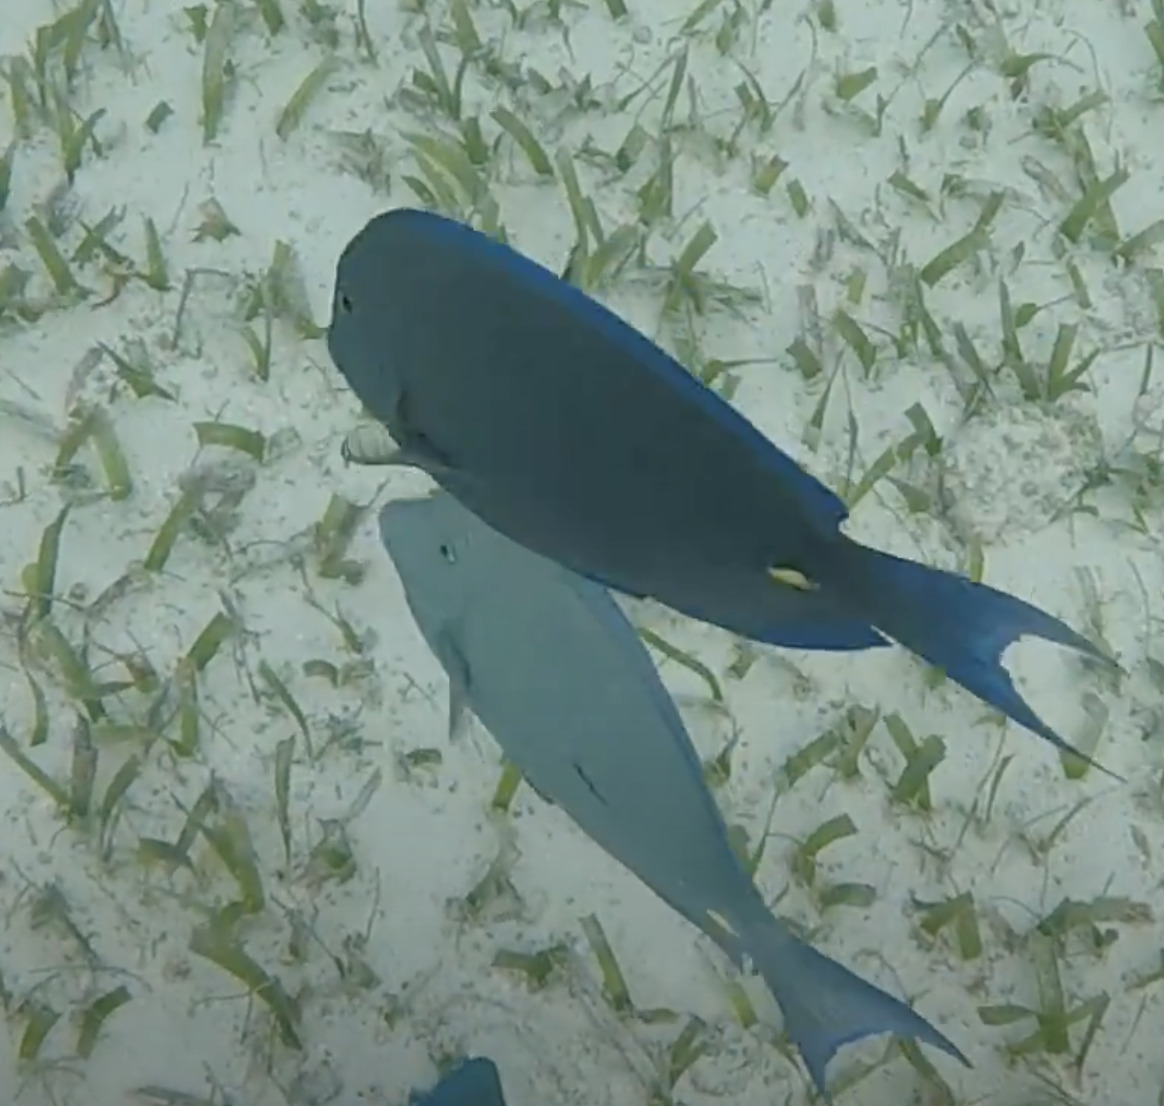
Acanthurus coeruleus (Atlantic Blue Tang)